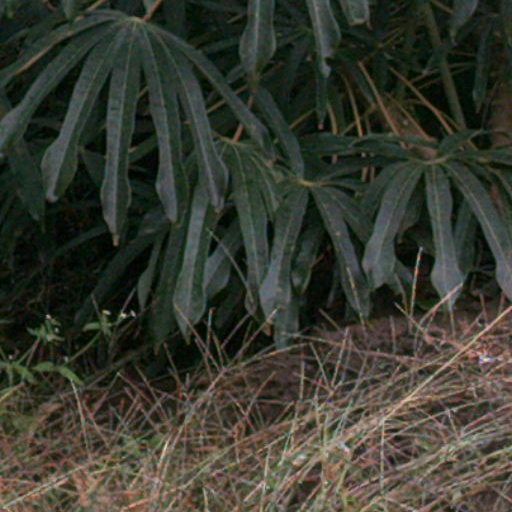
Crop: cassava